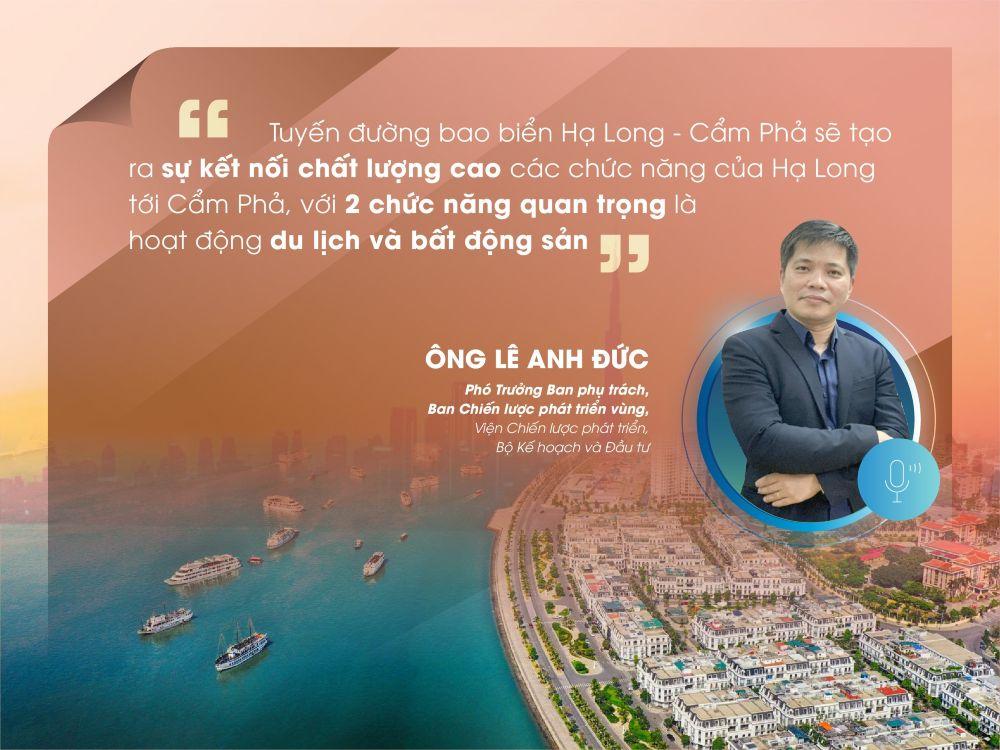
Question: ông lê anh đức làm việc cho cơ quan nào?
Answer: viện chiến lược phát triển, bộ kế hoạch và đầu tư